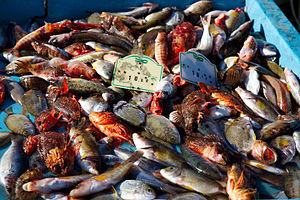
Poissons pour la bouillabaisse sur le Vieux-Port de Marseille
La bouillabaisse est une spécialité culinaire traditionnelle et institutionnelle de la cuisine de la Provence méditerranéenne. Originaire de Marseille, dont elle est un emblème, elle se compose d'une soupe de poissons accompagnée de croûtons de pain frottés à l’ail et tartinés de rouille, de morceaux de poissons, et de pommes de terre.